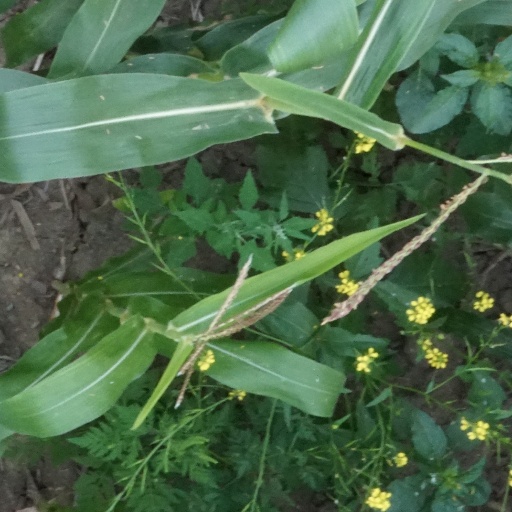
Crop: maize; corn